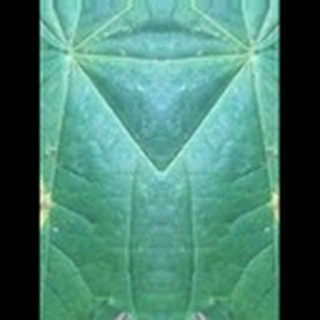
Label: cotton_target_spot